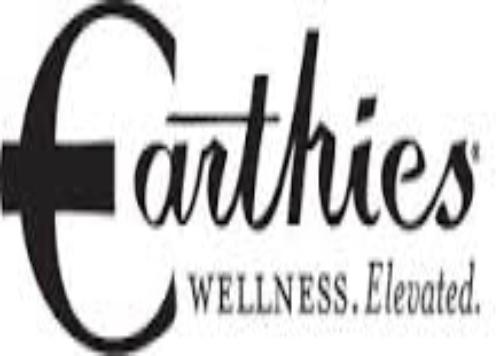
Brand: Earthies
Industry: Clothes